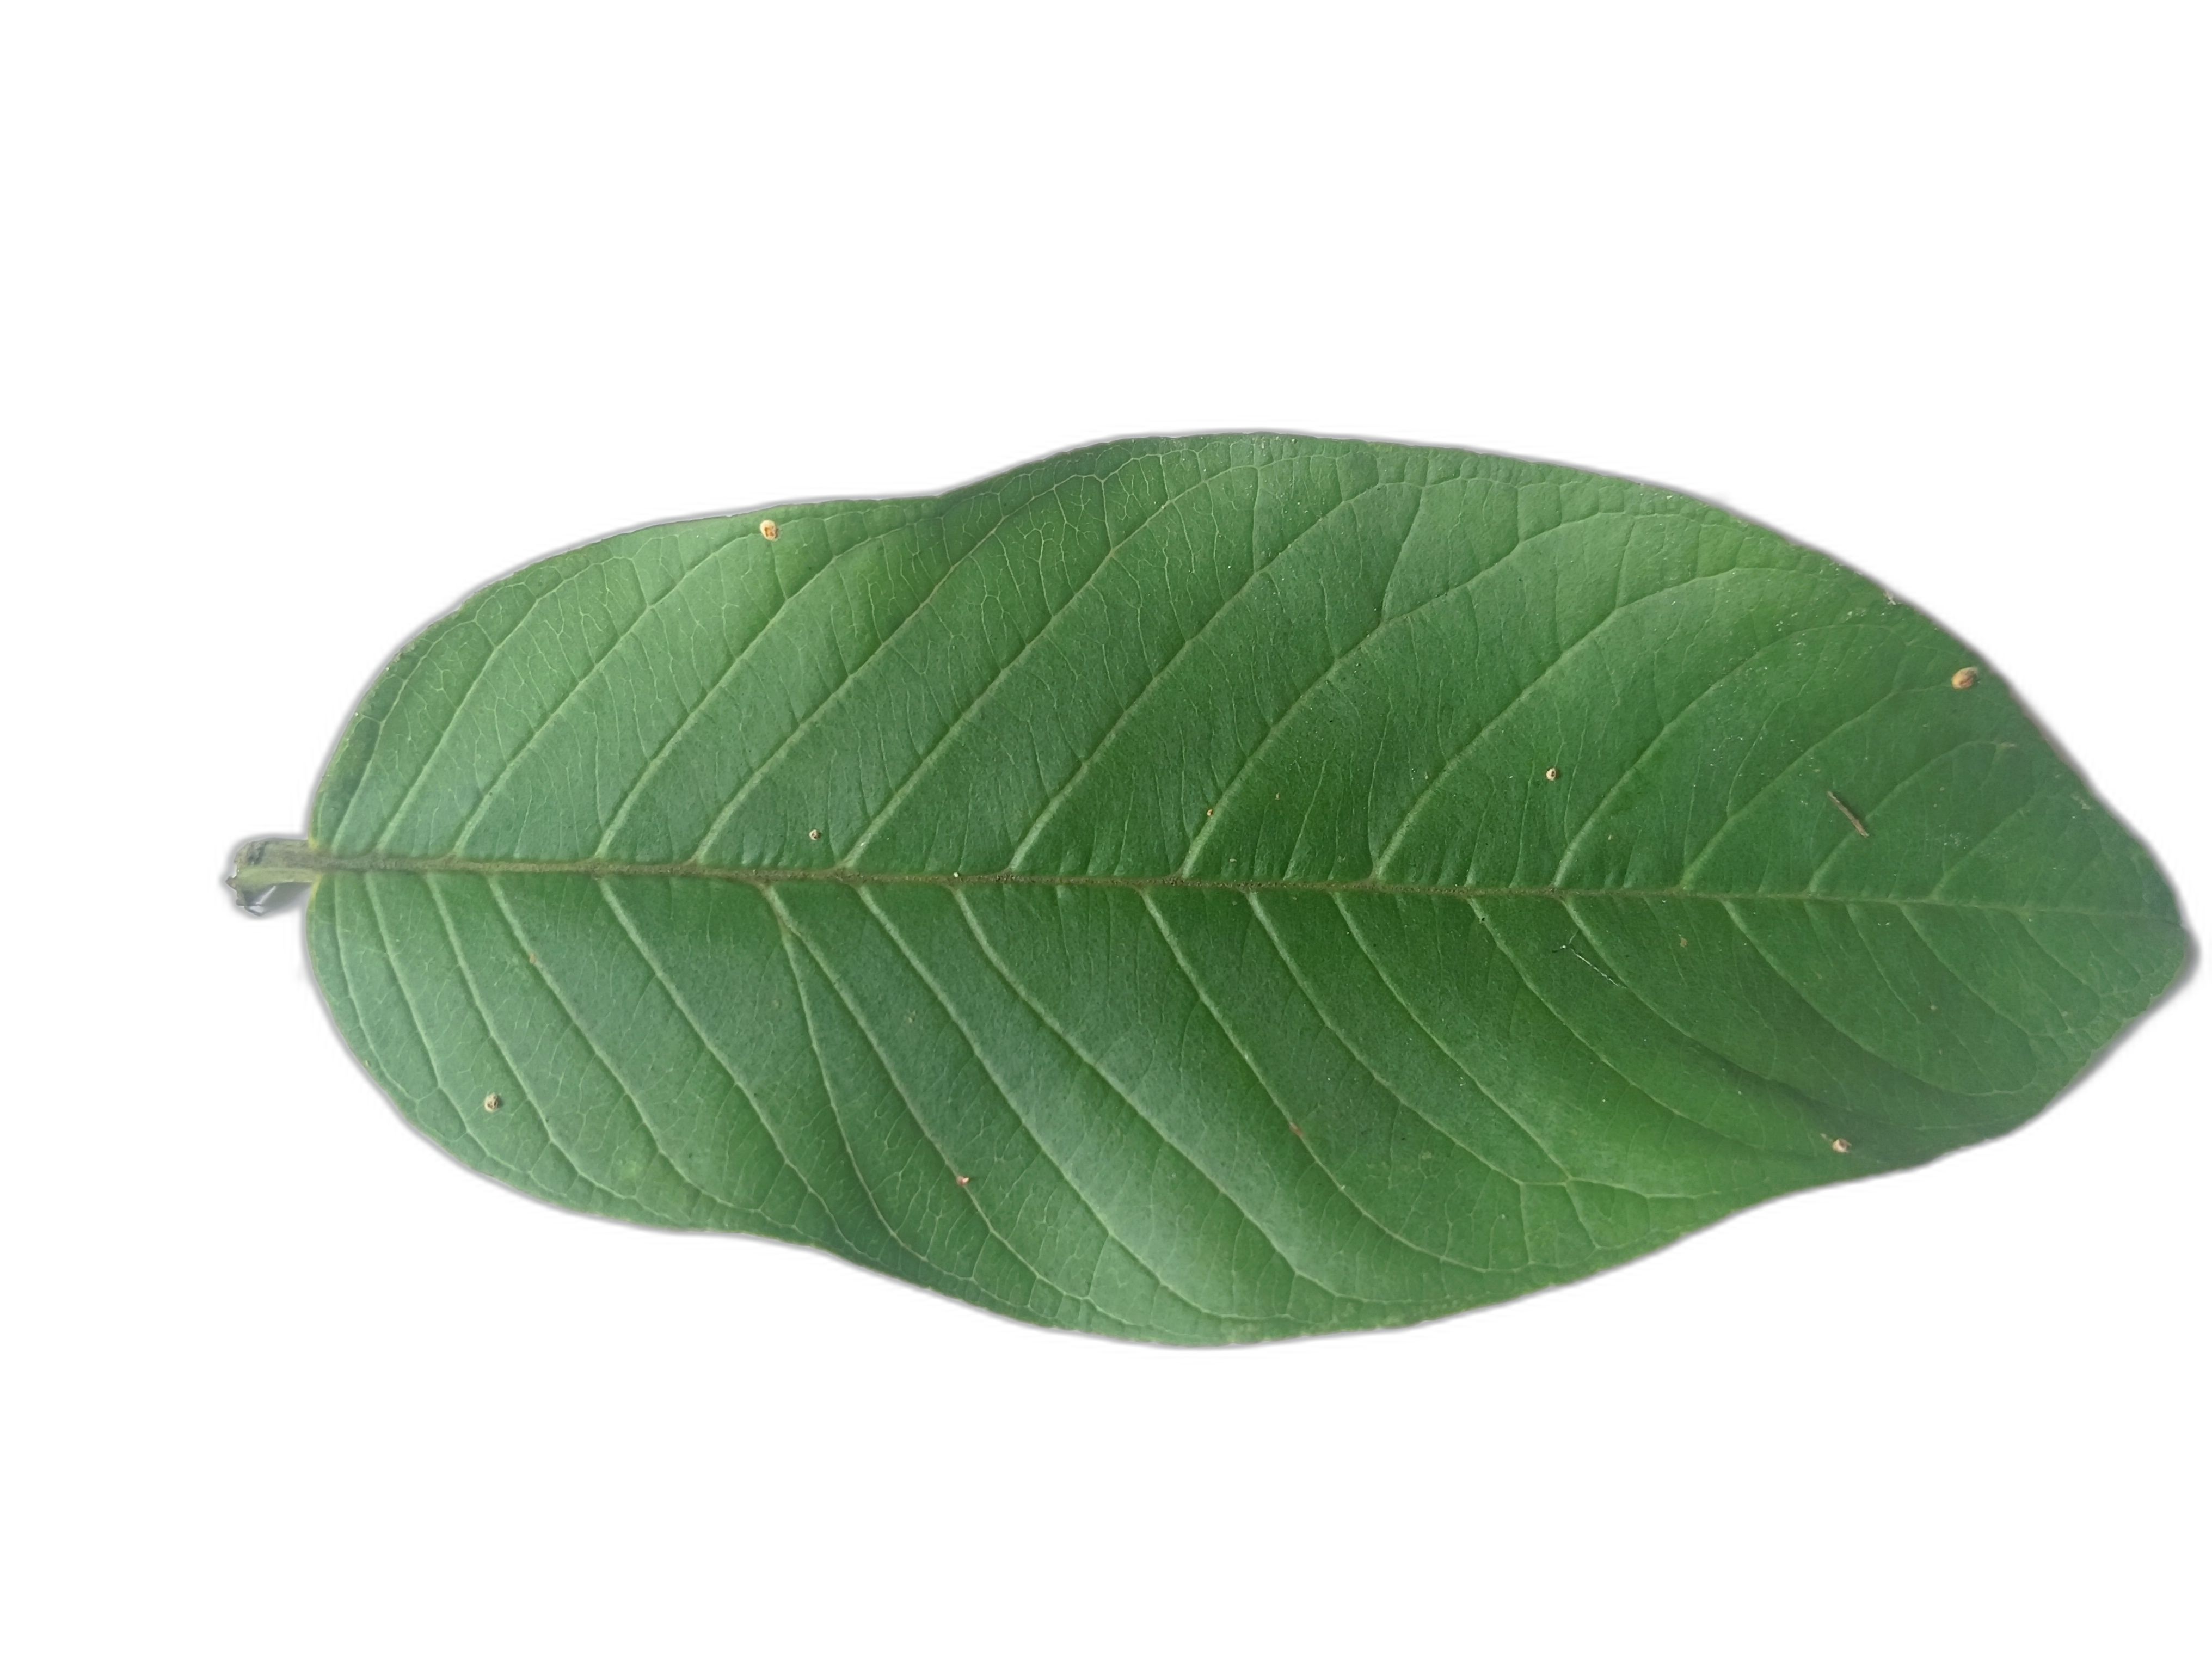
Plant part: leaf
Disease: Healthy